Bird control spike

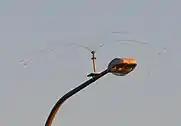
A bird deterrent attached to a light pole on the Houghton Highway viaduct, Australia

Some bird control deterrent spikes are electrified, using the same principle as an electric fence to increase effectiveness, and the distress call of the shocked bird can frighten others in the area. However, such devices cause unnecessary harm to birds or other wildlife, and are therefore illegal in some areas, such as the United Kingdom. Sharp-tipped bird control spikes are illegal in much of the rest of the world, and are unsuitable for areas which are regularly accessible for humans. As a result, some companies manufacture special blunted spikes for use where sharp spikes are dangerous or illegal. However, the blunt spikes are less effective at deterring birds, and cannot block climbing animals.